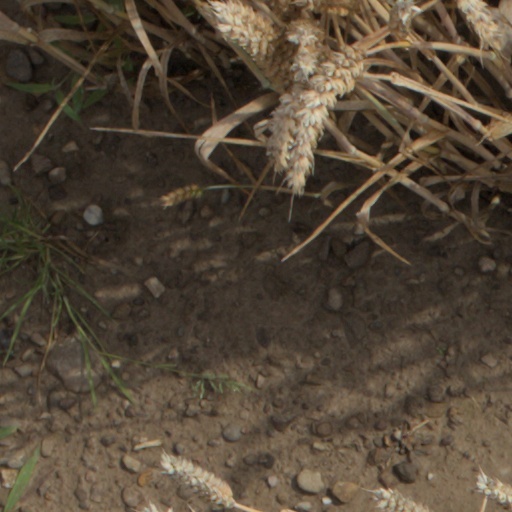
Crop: wheat